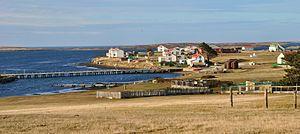
L’isthme de Darwin est un isthme reliant la partie nord à la partie sud de l'île de Malouine orientale, dans l'archipel des îles Malouines.